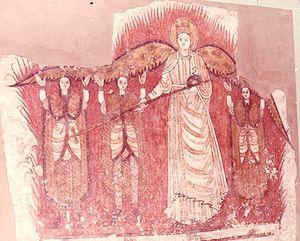
Le musée national du Soudan de Khartoum, la capitale, possède la plus vaste collection archéologique du pays.